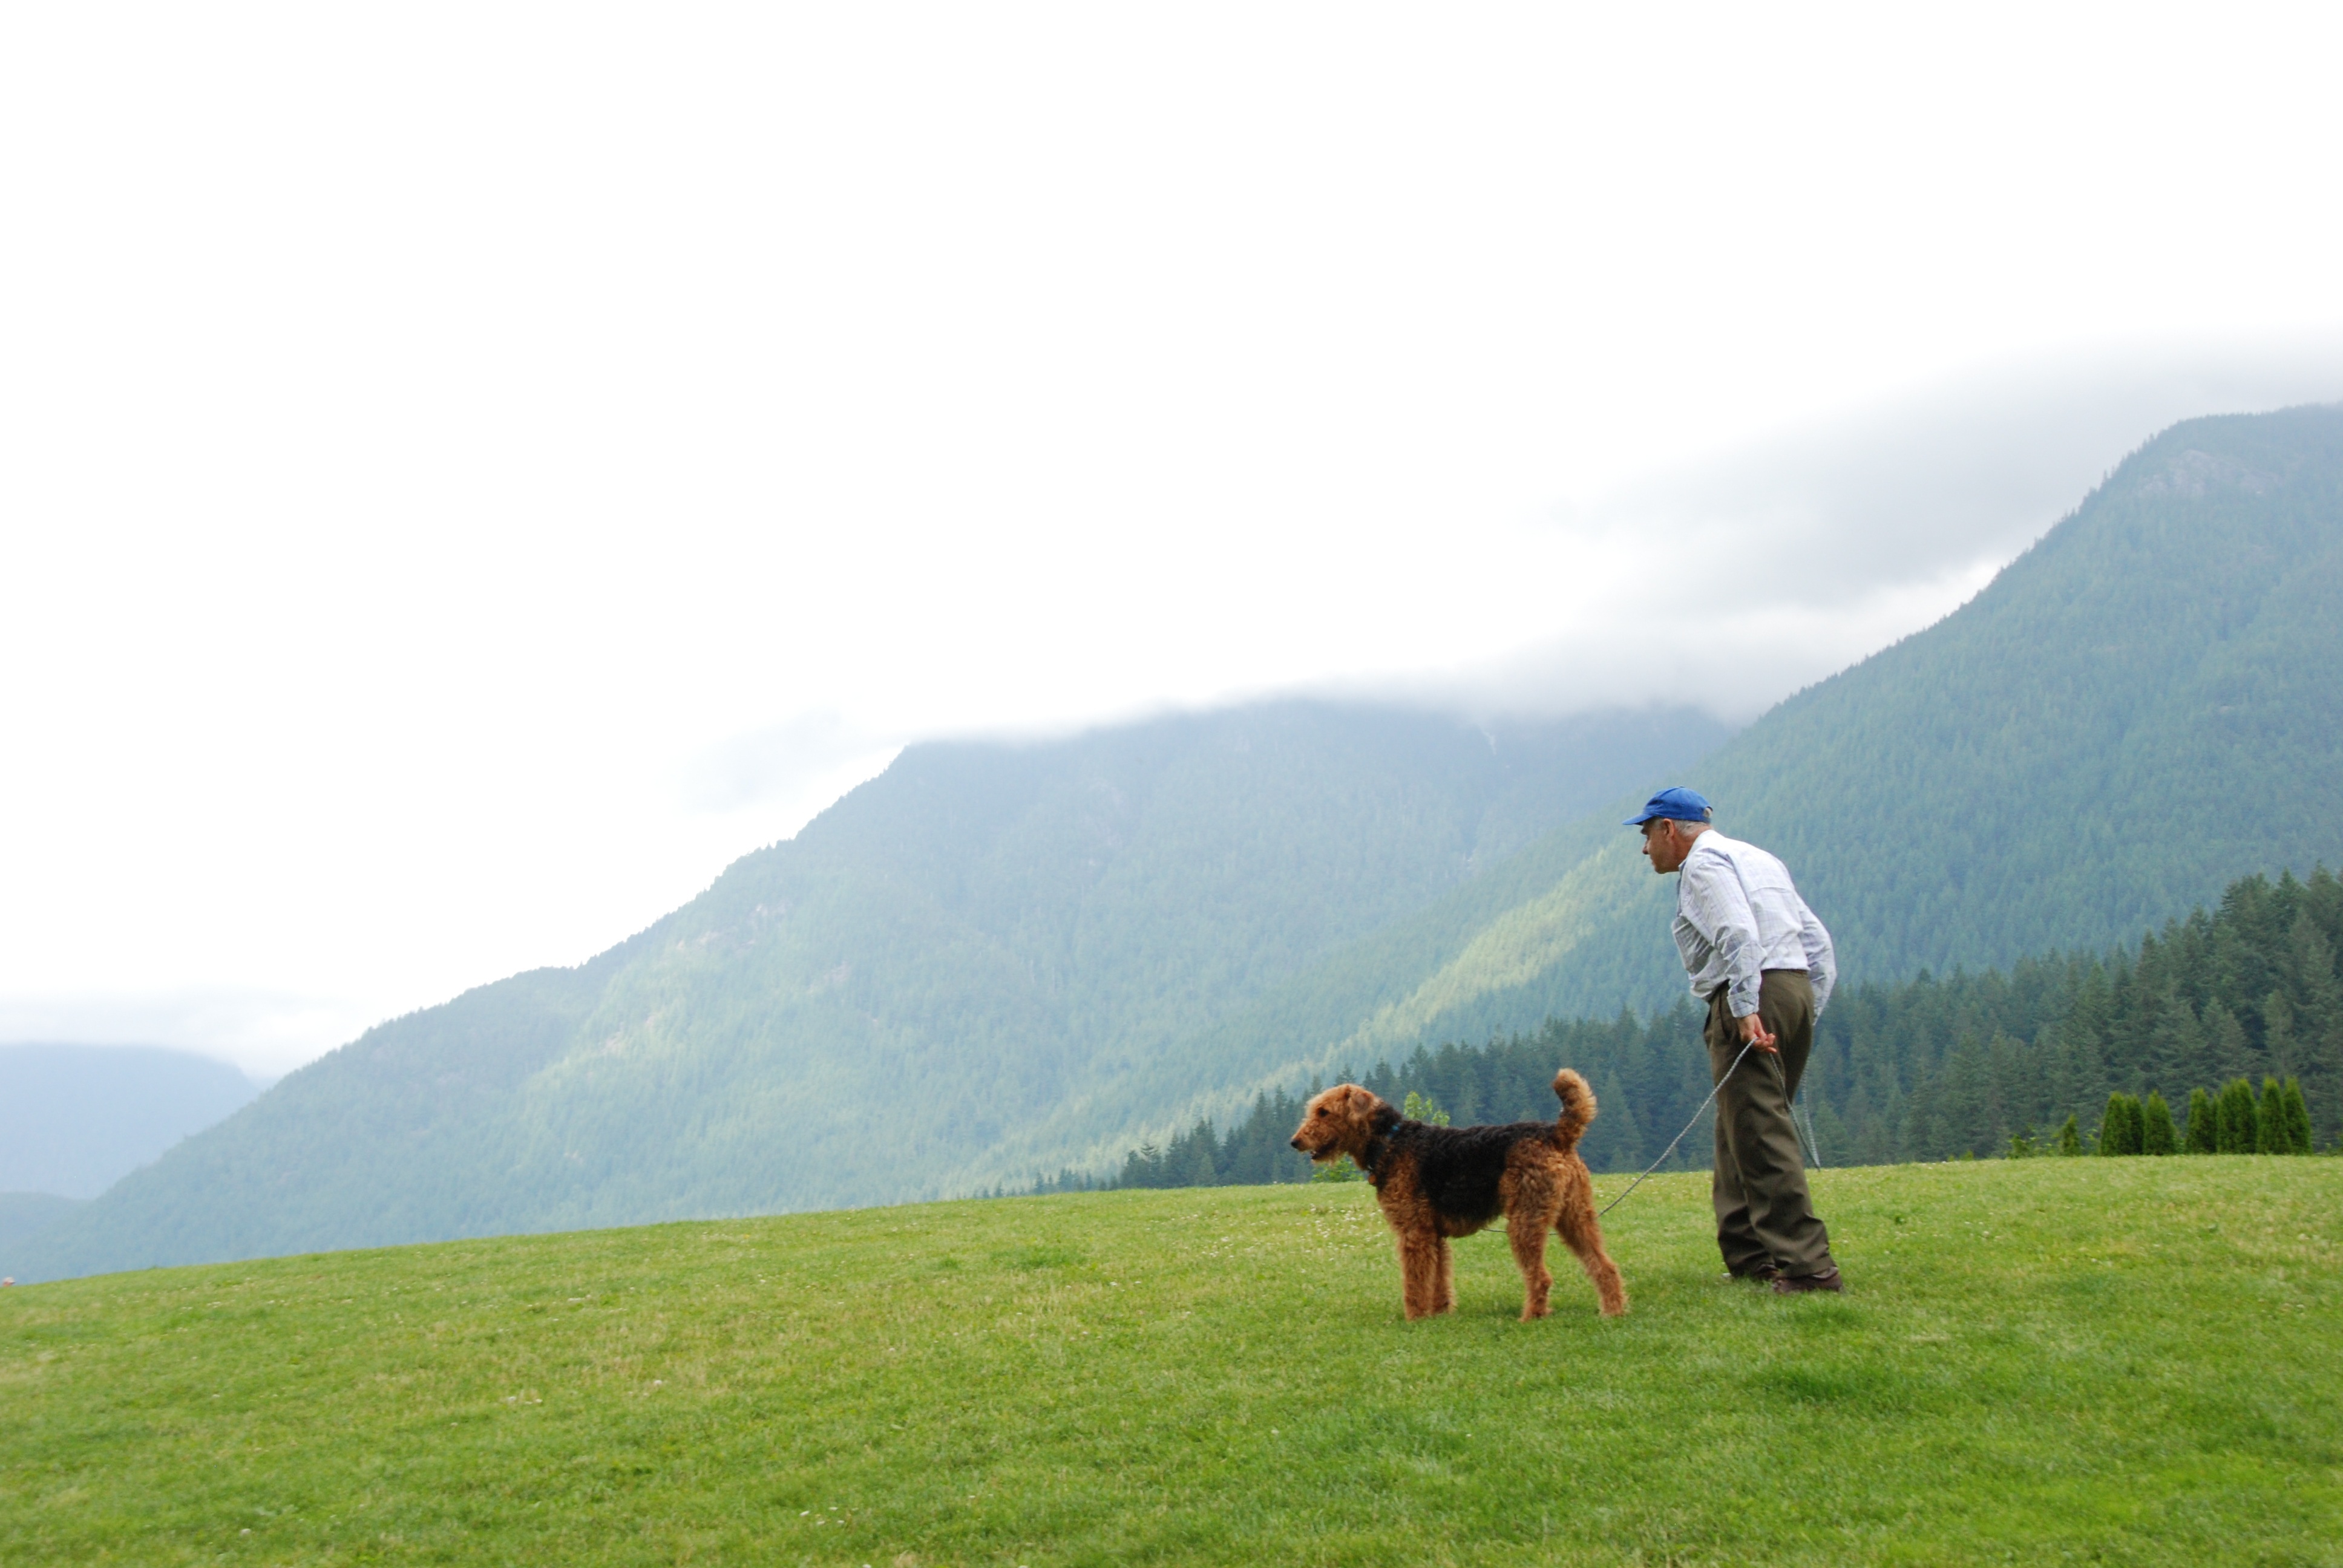
man, landscape, nature, walking, mountain, hiking, meadow, hill, adventure, dog, mountain range, friendship, ridge, sports, grassland, plateau, airdale terrier, mountainous landforms